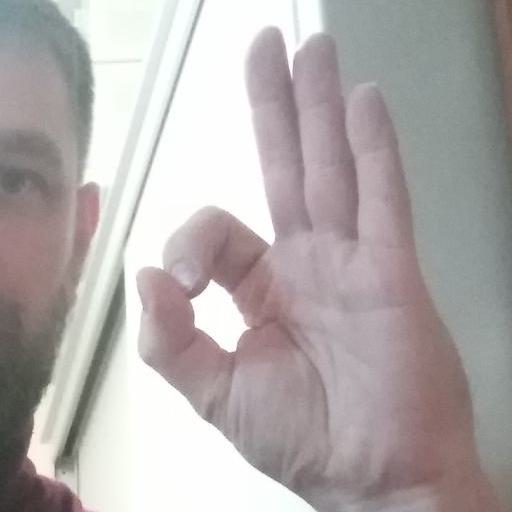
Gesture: ok